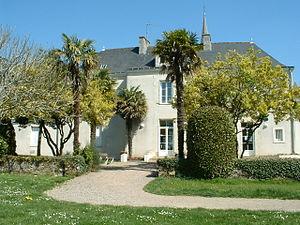
Chauvé est une commune de l'Ouest de la France, située dans le département de la Loire-Atlantique, en région Pays de la Loire.